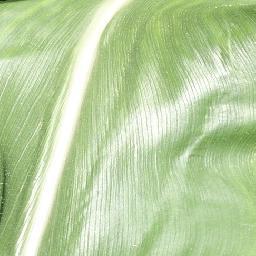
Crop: corn
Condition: (maize)_healthy